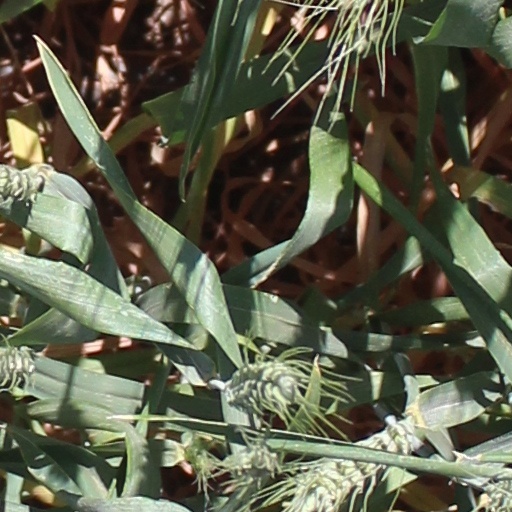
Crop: wheat